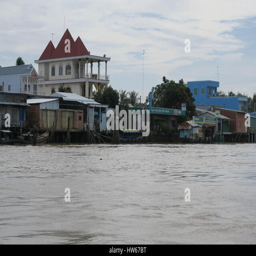
a shanty town at riverside .